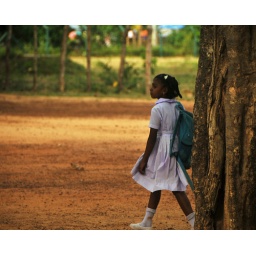
A girl walking to school in the morning off the A9 road in Kilinochchi.